History of the NFL in Los Angeles

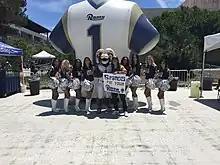
Rams' mascot Rampage and several cheerleaders pose with a fan with a sign taunting the Chargers during a joint practice between both teams in August 2019 referencing the Chargers becoming a tenant at then-under construction SoFi Stadium.

After the conclusion of the 2016 season, the Chargers officially announced they too would exercise the option they had to move and would return to Los Angeles; the Chargers moved to the StubHub Center (now known as Dignity Health Sports Park) beginning in 2017 and played there until 2019. They then moved to SoFi Stadium for 2020 and are co-tenants with the Rams.